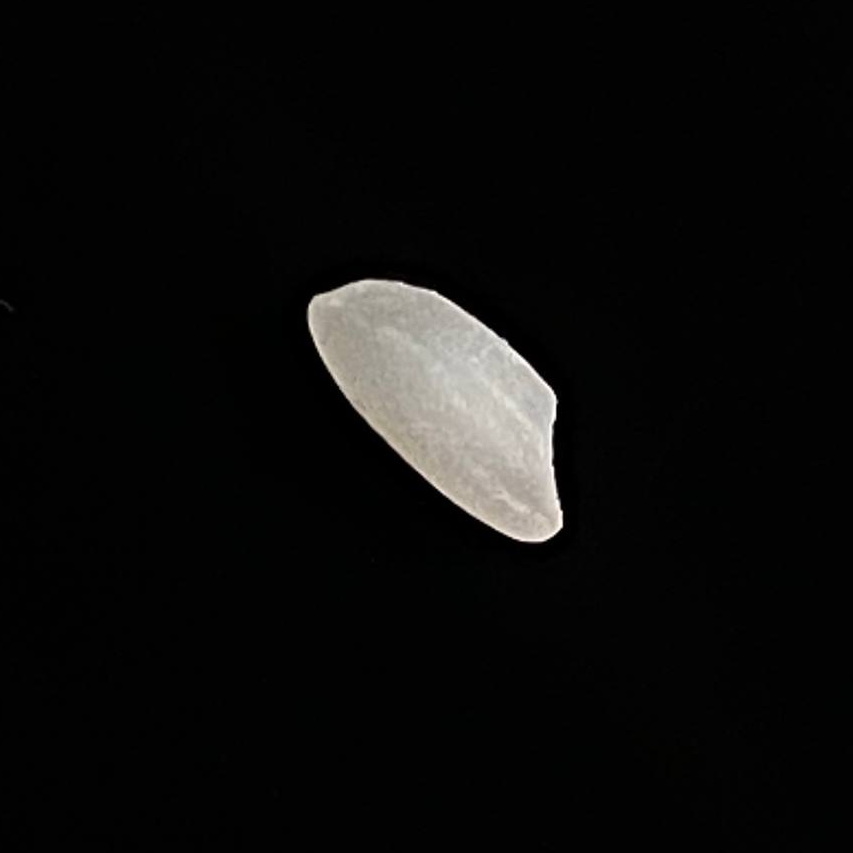
Rice variety: Chinigura_Polao